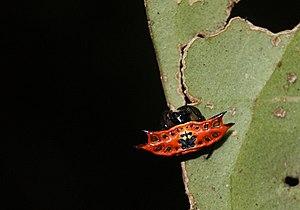
Gasteracantha quadrispinosa est une espèce d'araignées aranéomorphes de la famille des Araneidae.